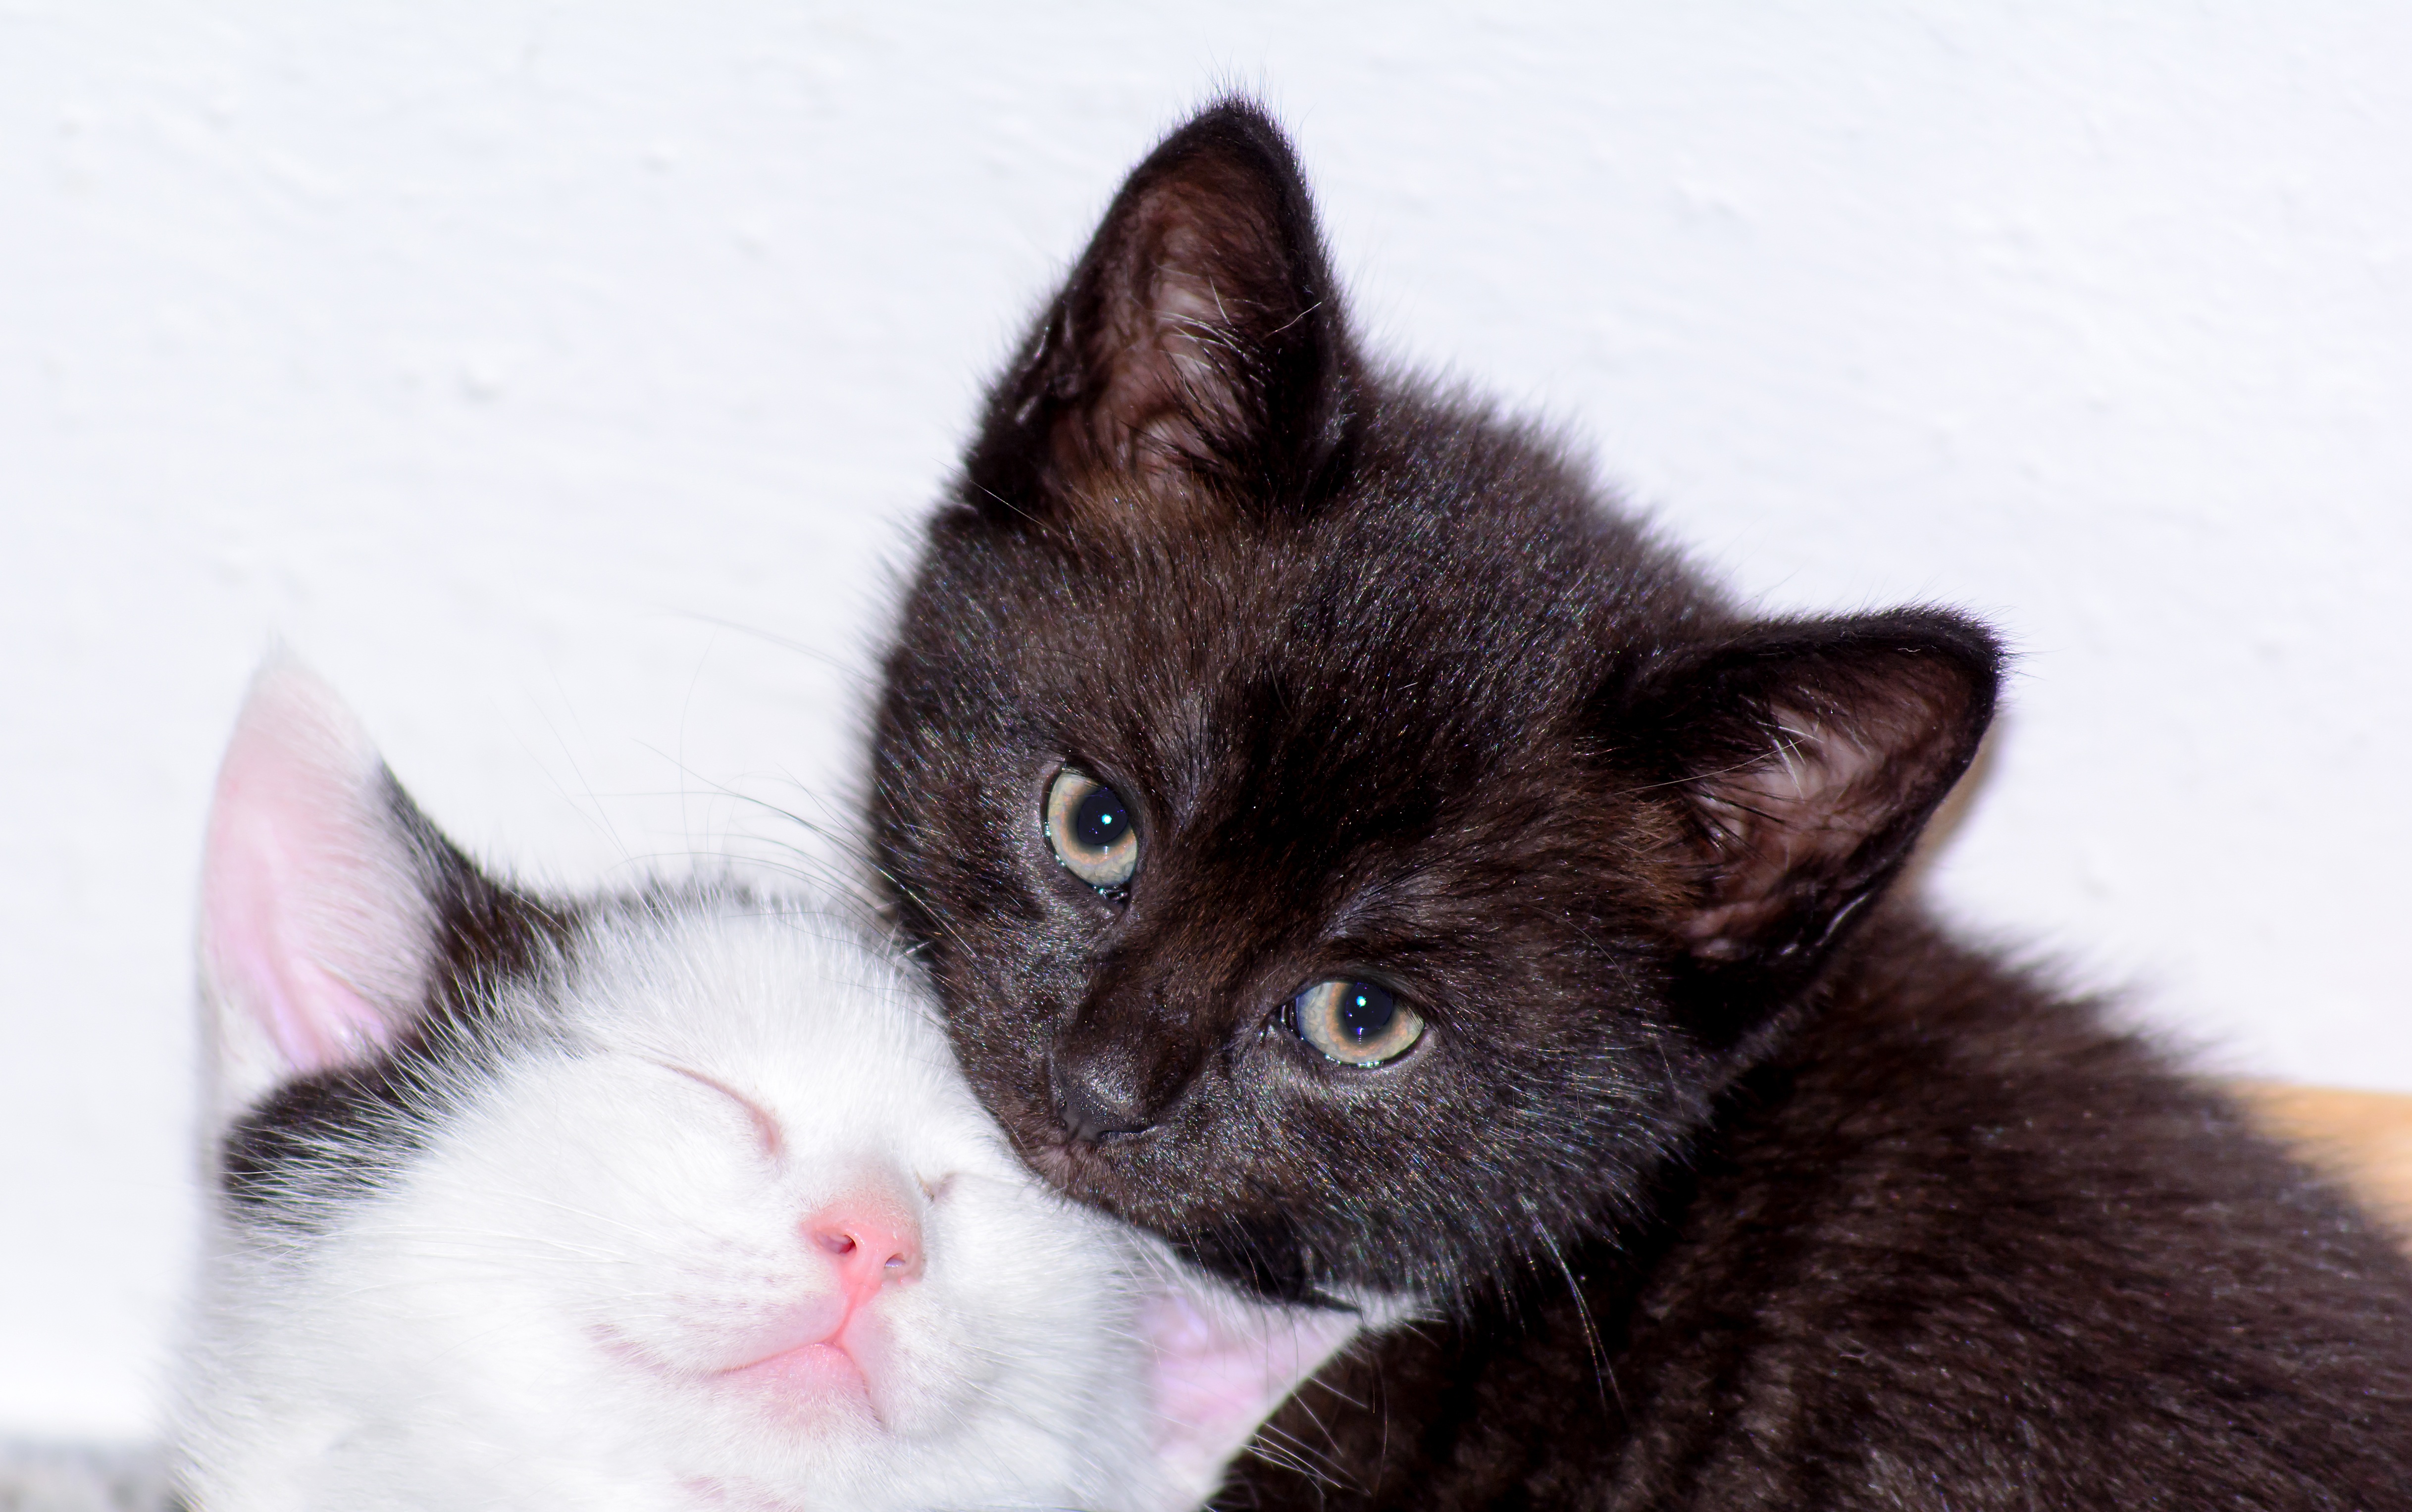
kittens, cat babies, baby cats, black, black white, kitten, sweet, dear, adidas, domestic cat, cute, animal, cat, baby kitten, young animal, warm, pet, loyalty, blissful, furry, cuddly, snuggle, fluffy, fur, mammal, black and white, face, purry, baby cat, baby